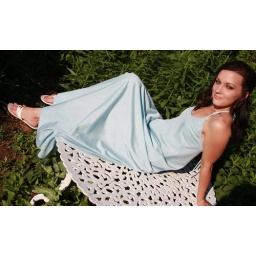
Danielle in the garden wearing a vintage 70's powder blue maxi dress